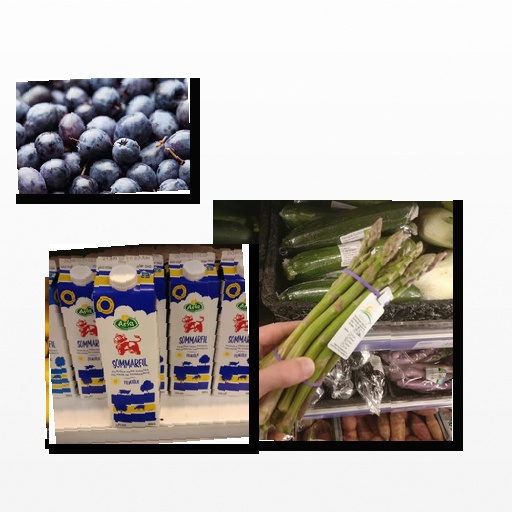
Food items: sour_milk, lime, asparagus, blueberry